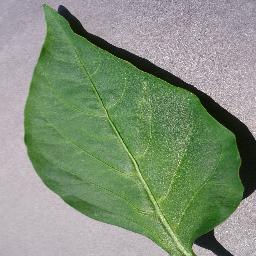
Label: Pepper,_bell___healthy